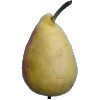
Label: Pear 2